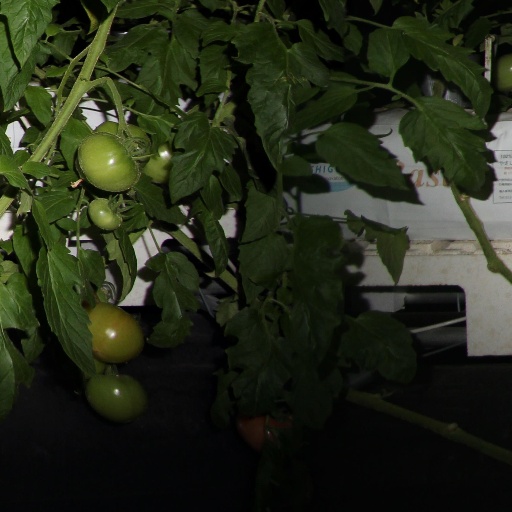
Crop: tomato